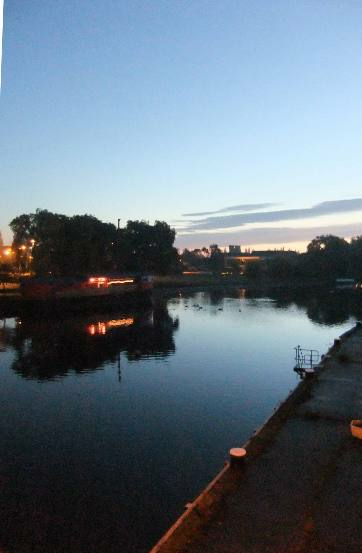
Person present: No